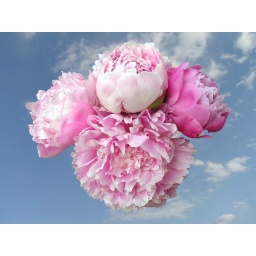
Peony bouquet copied onto a sky background in Photoshop